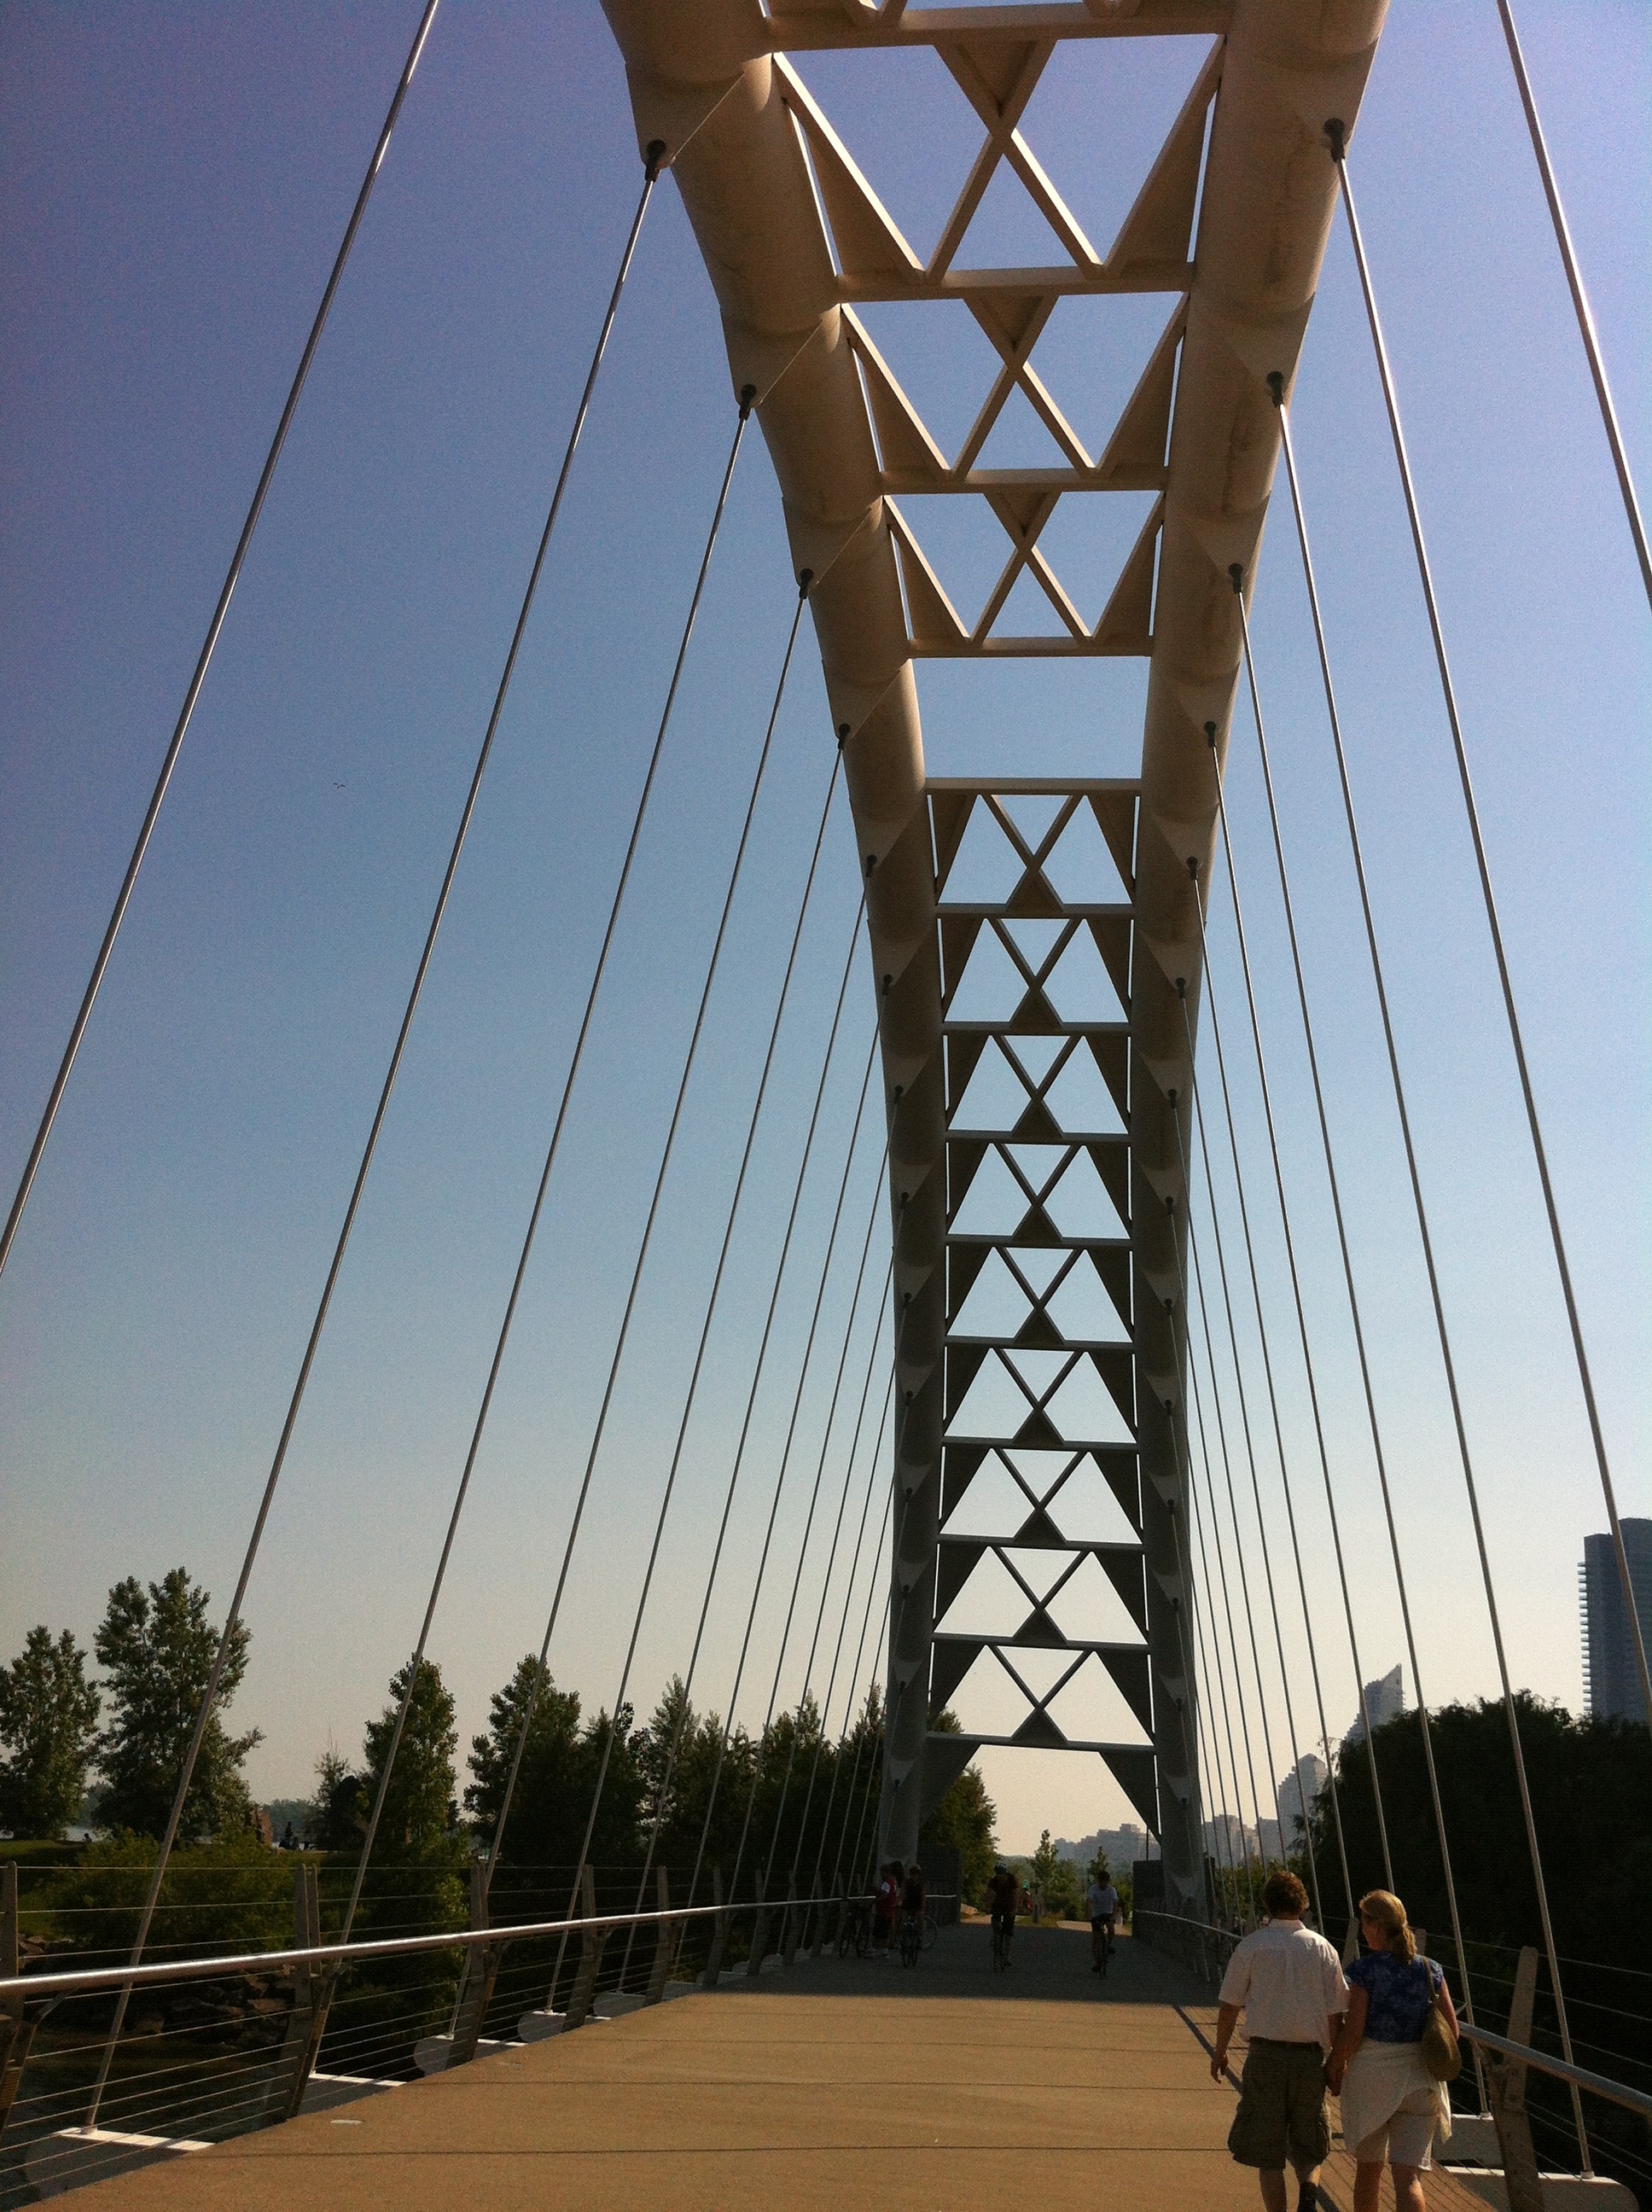
architecture, structure, bridge, urban, walkway, suspension bridge, transportation, transport, arch, construction, mast, landmark, modern, engineering, design, roadway, toronto, architectural, architecture design, cable stayed bridge, arch bridge, skyway, nonbuilding structure